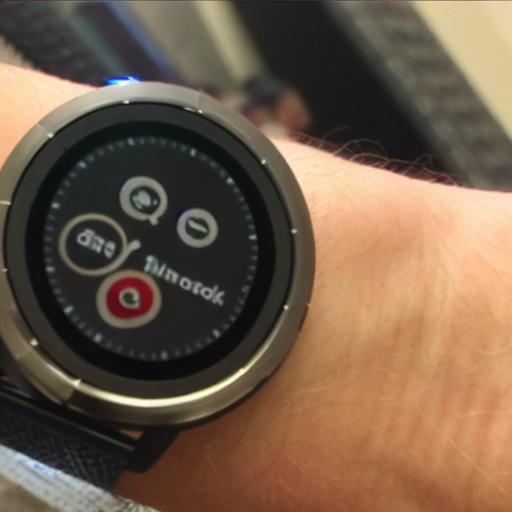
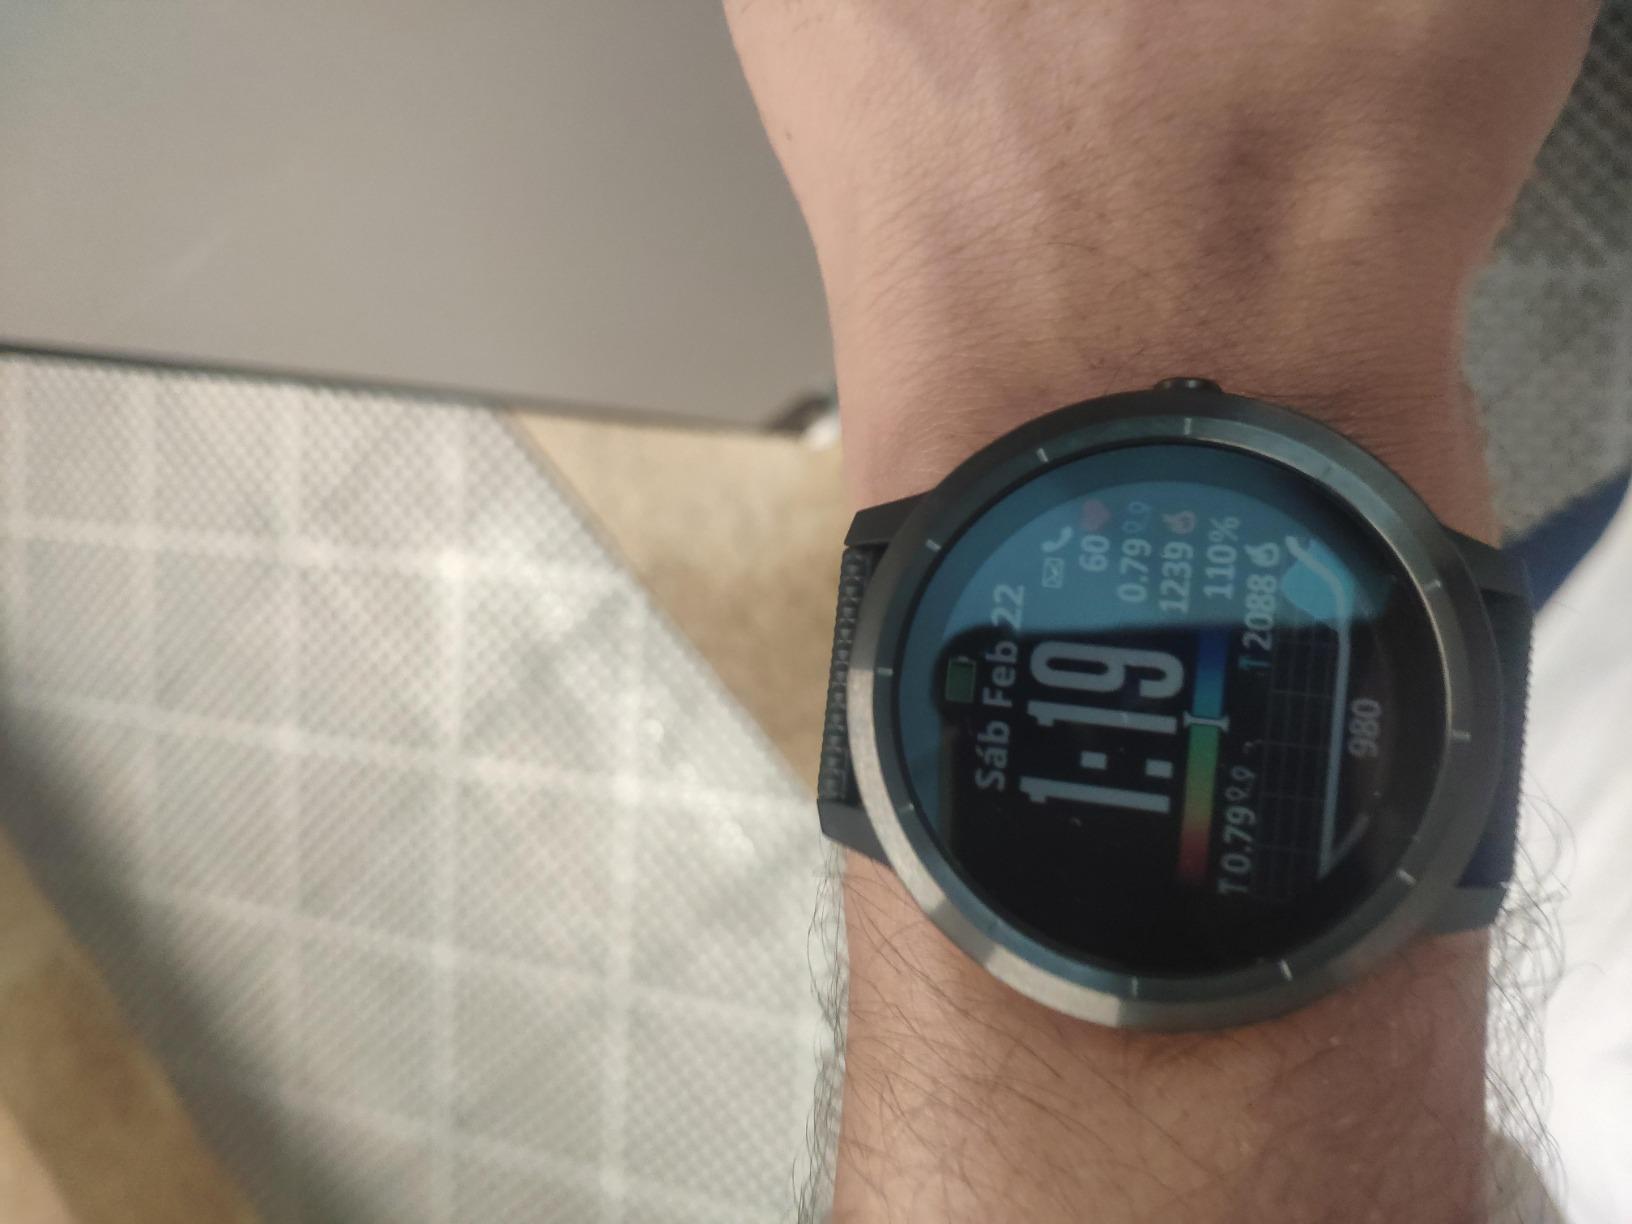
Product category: smartwatch
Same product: no